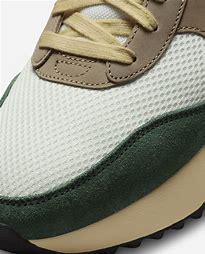
Brand: Nike
Model: Air Max Systm